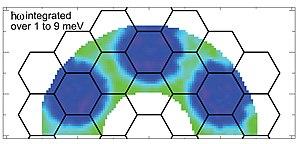
L'herbertsmithite est un minéral ayant comme structure Zn Cu₃(OH)₆Cl₂. Nommé en hommage au minéralogiste britannique Herbert Smith, il a été découvert, au Chili, en 1972 et intégré au catalogue de l'Association internationale de minéralogie en 2003.